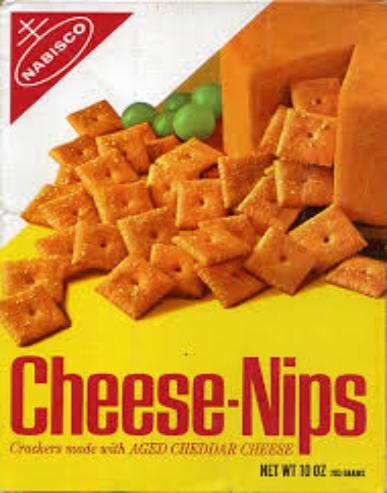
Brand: Cheese Nips
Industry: Food